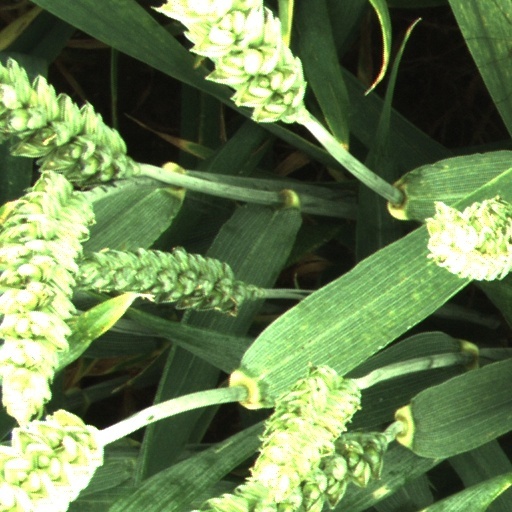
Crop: wheat